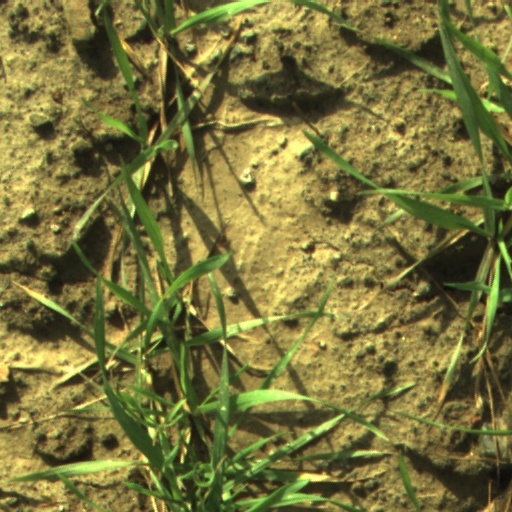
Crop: wheat